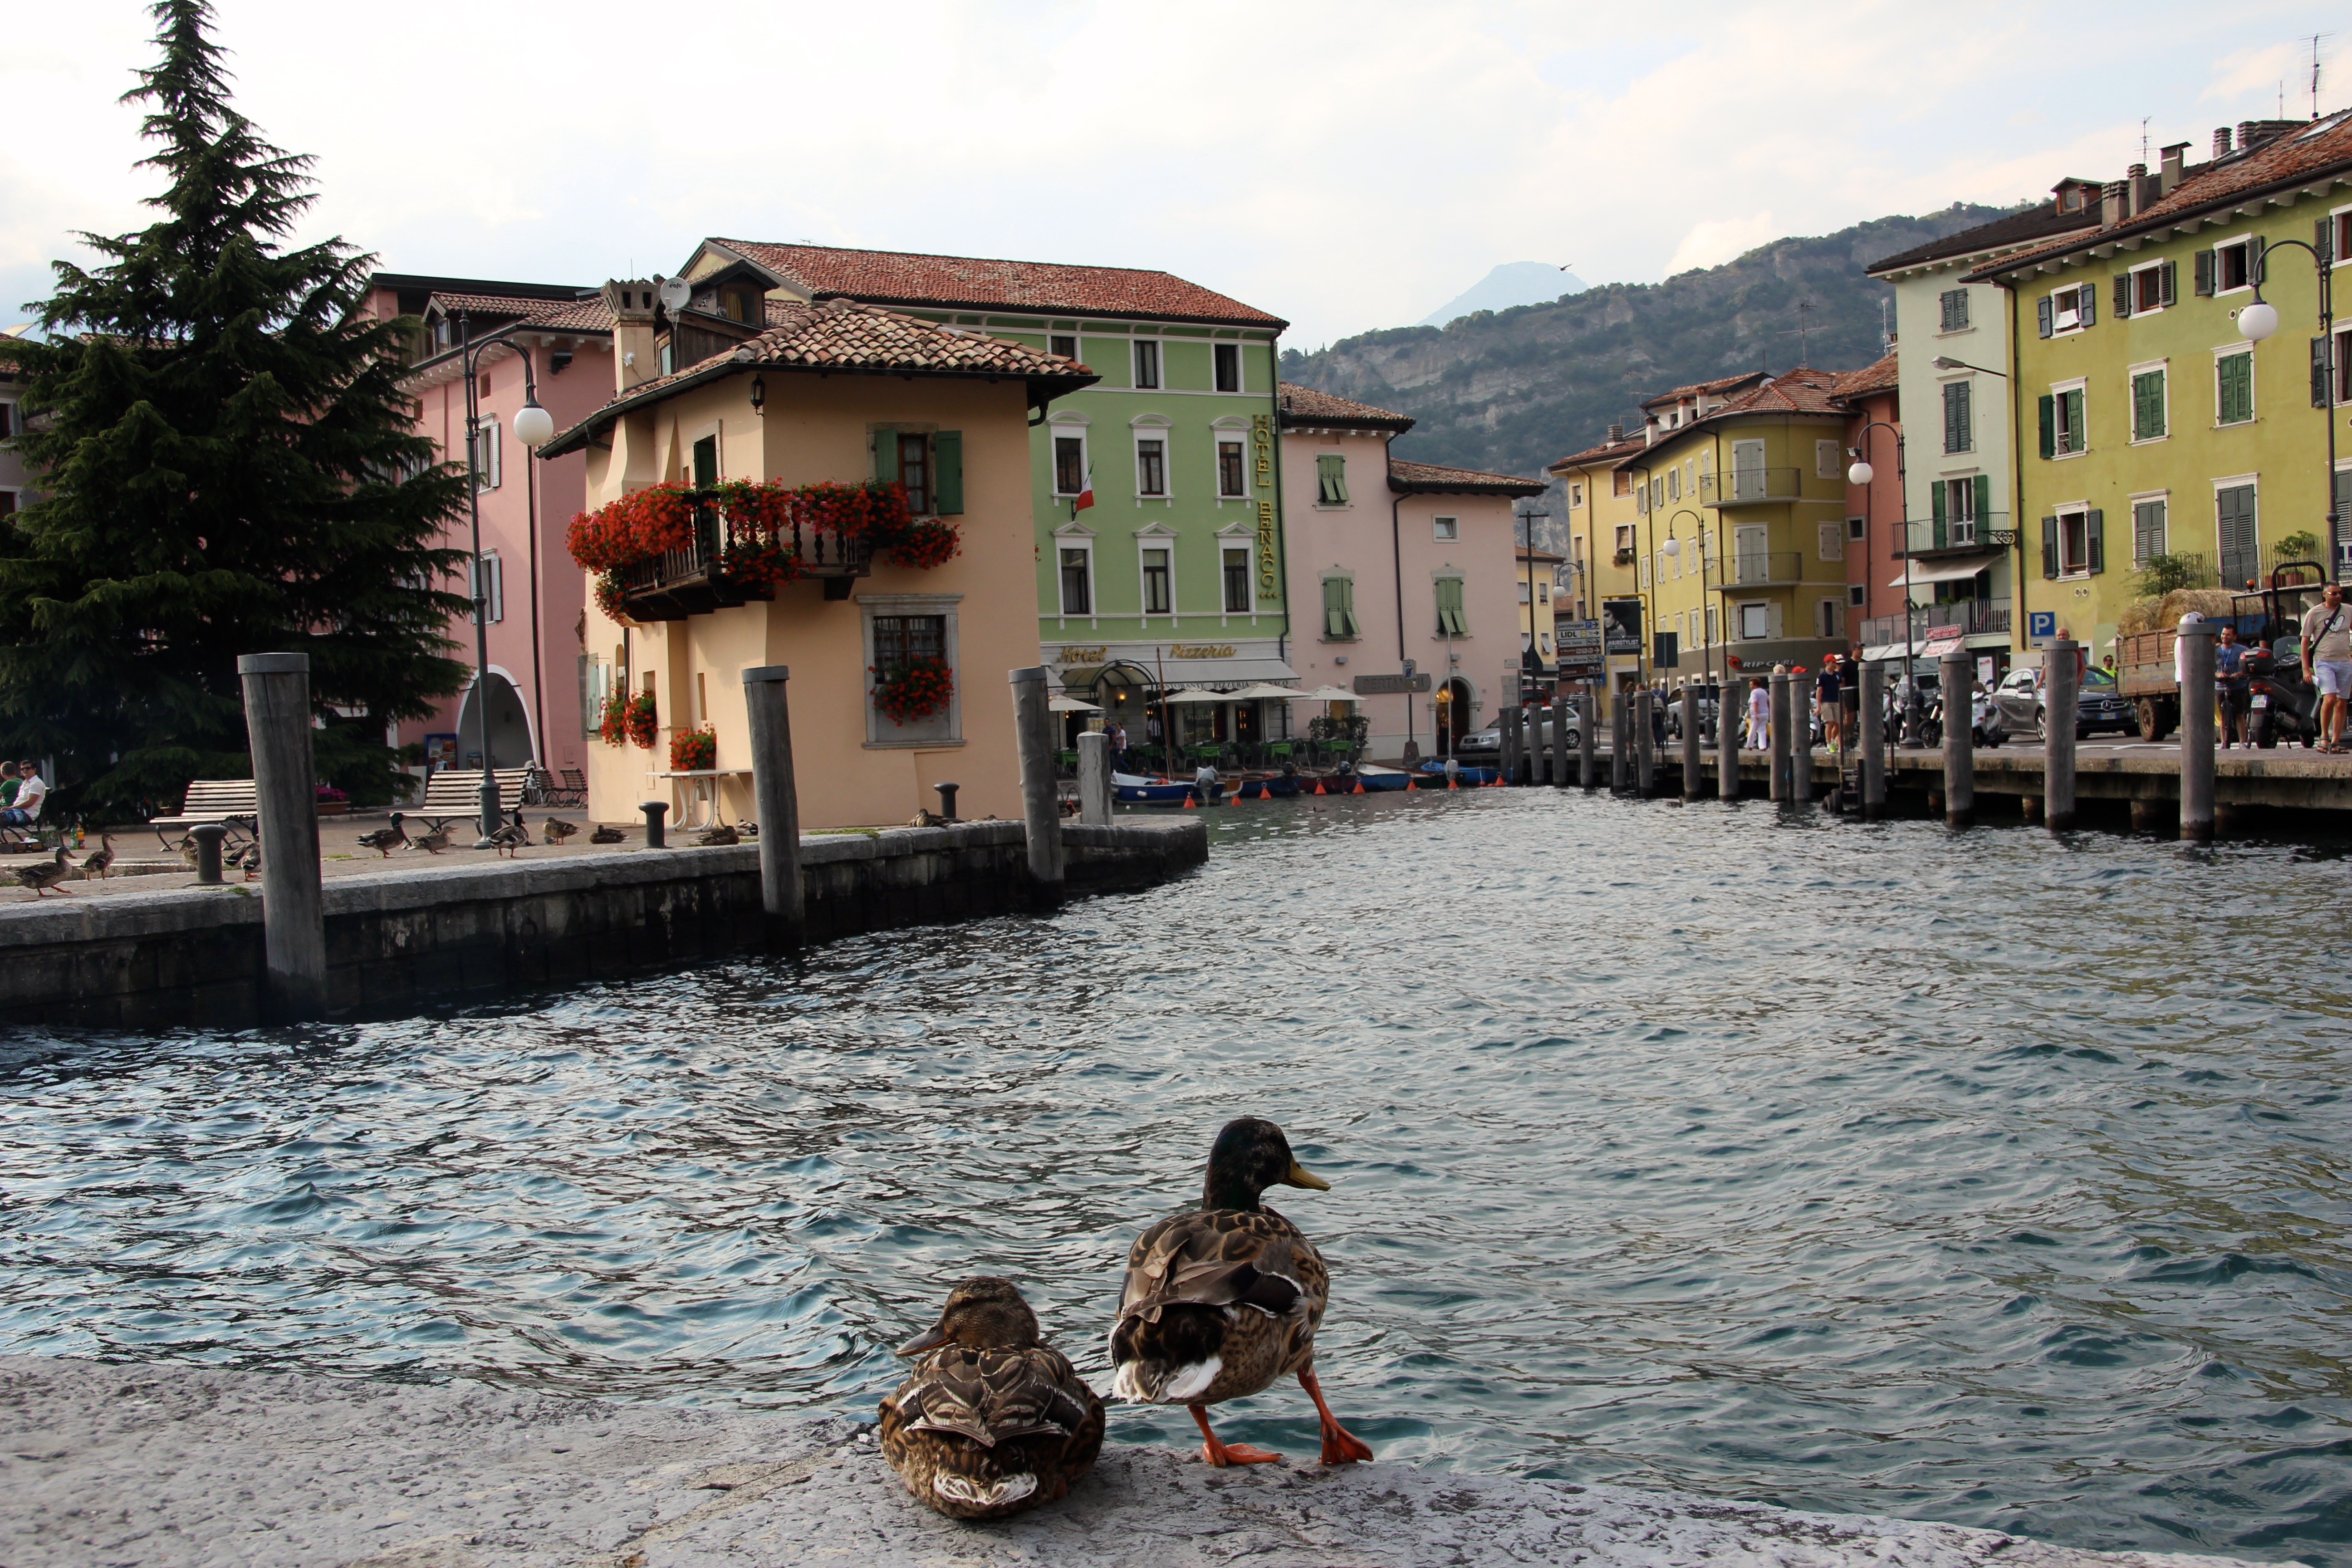
sea, boat, town, river, canal, vacation, village, vehicle, italy, tourism, waterway, garda, bank, boating, mountains, boats, promenade, torbole, tours